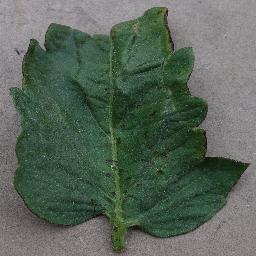
Label: Tomato___Bacterial_spot